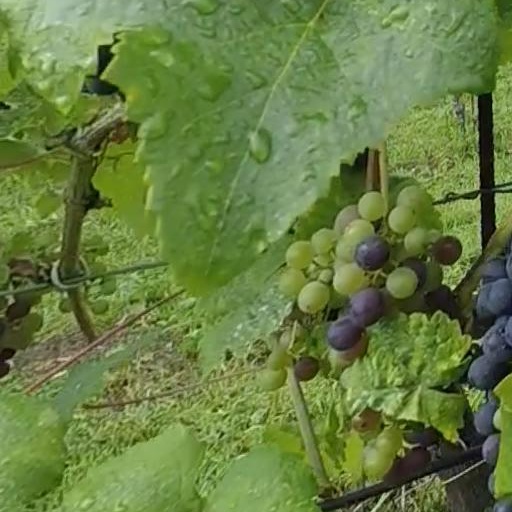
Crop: grape